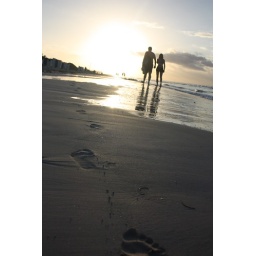
I liked the combination of the footprints in the sand, the setting sun and the silhouette of the couple walking down the beach